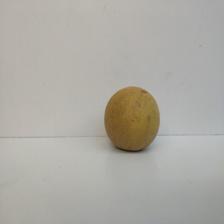
Size: Large